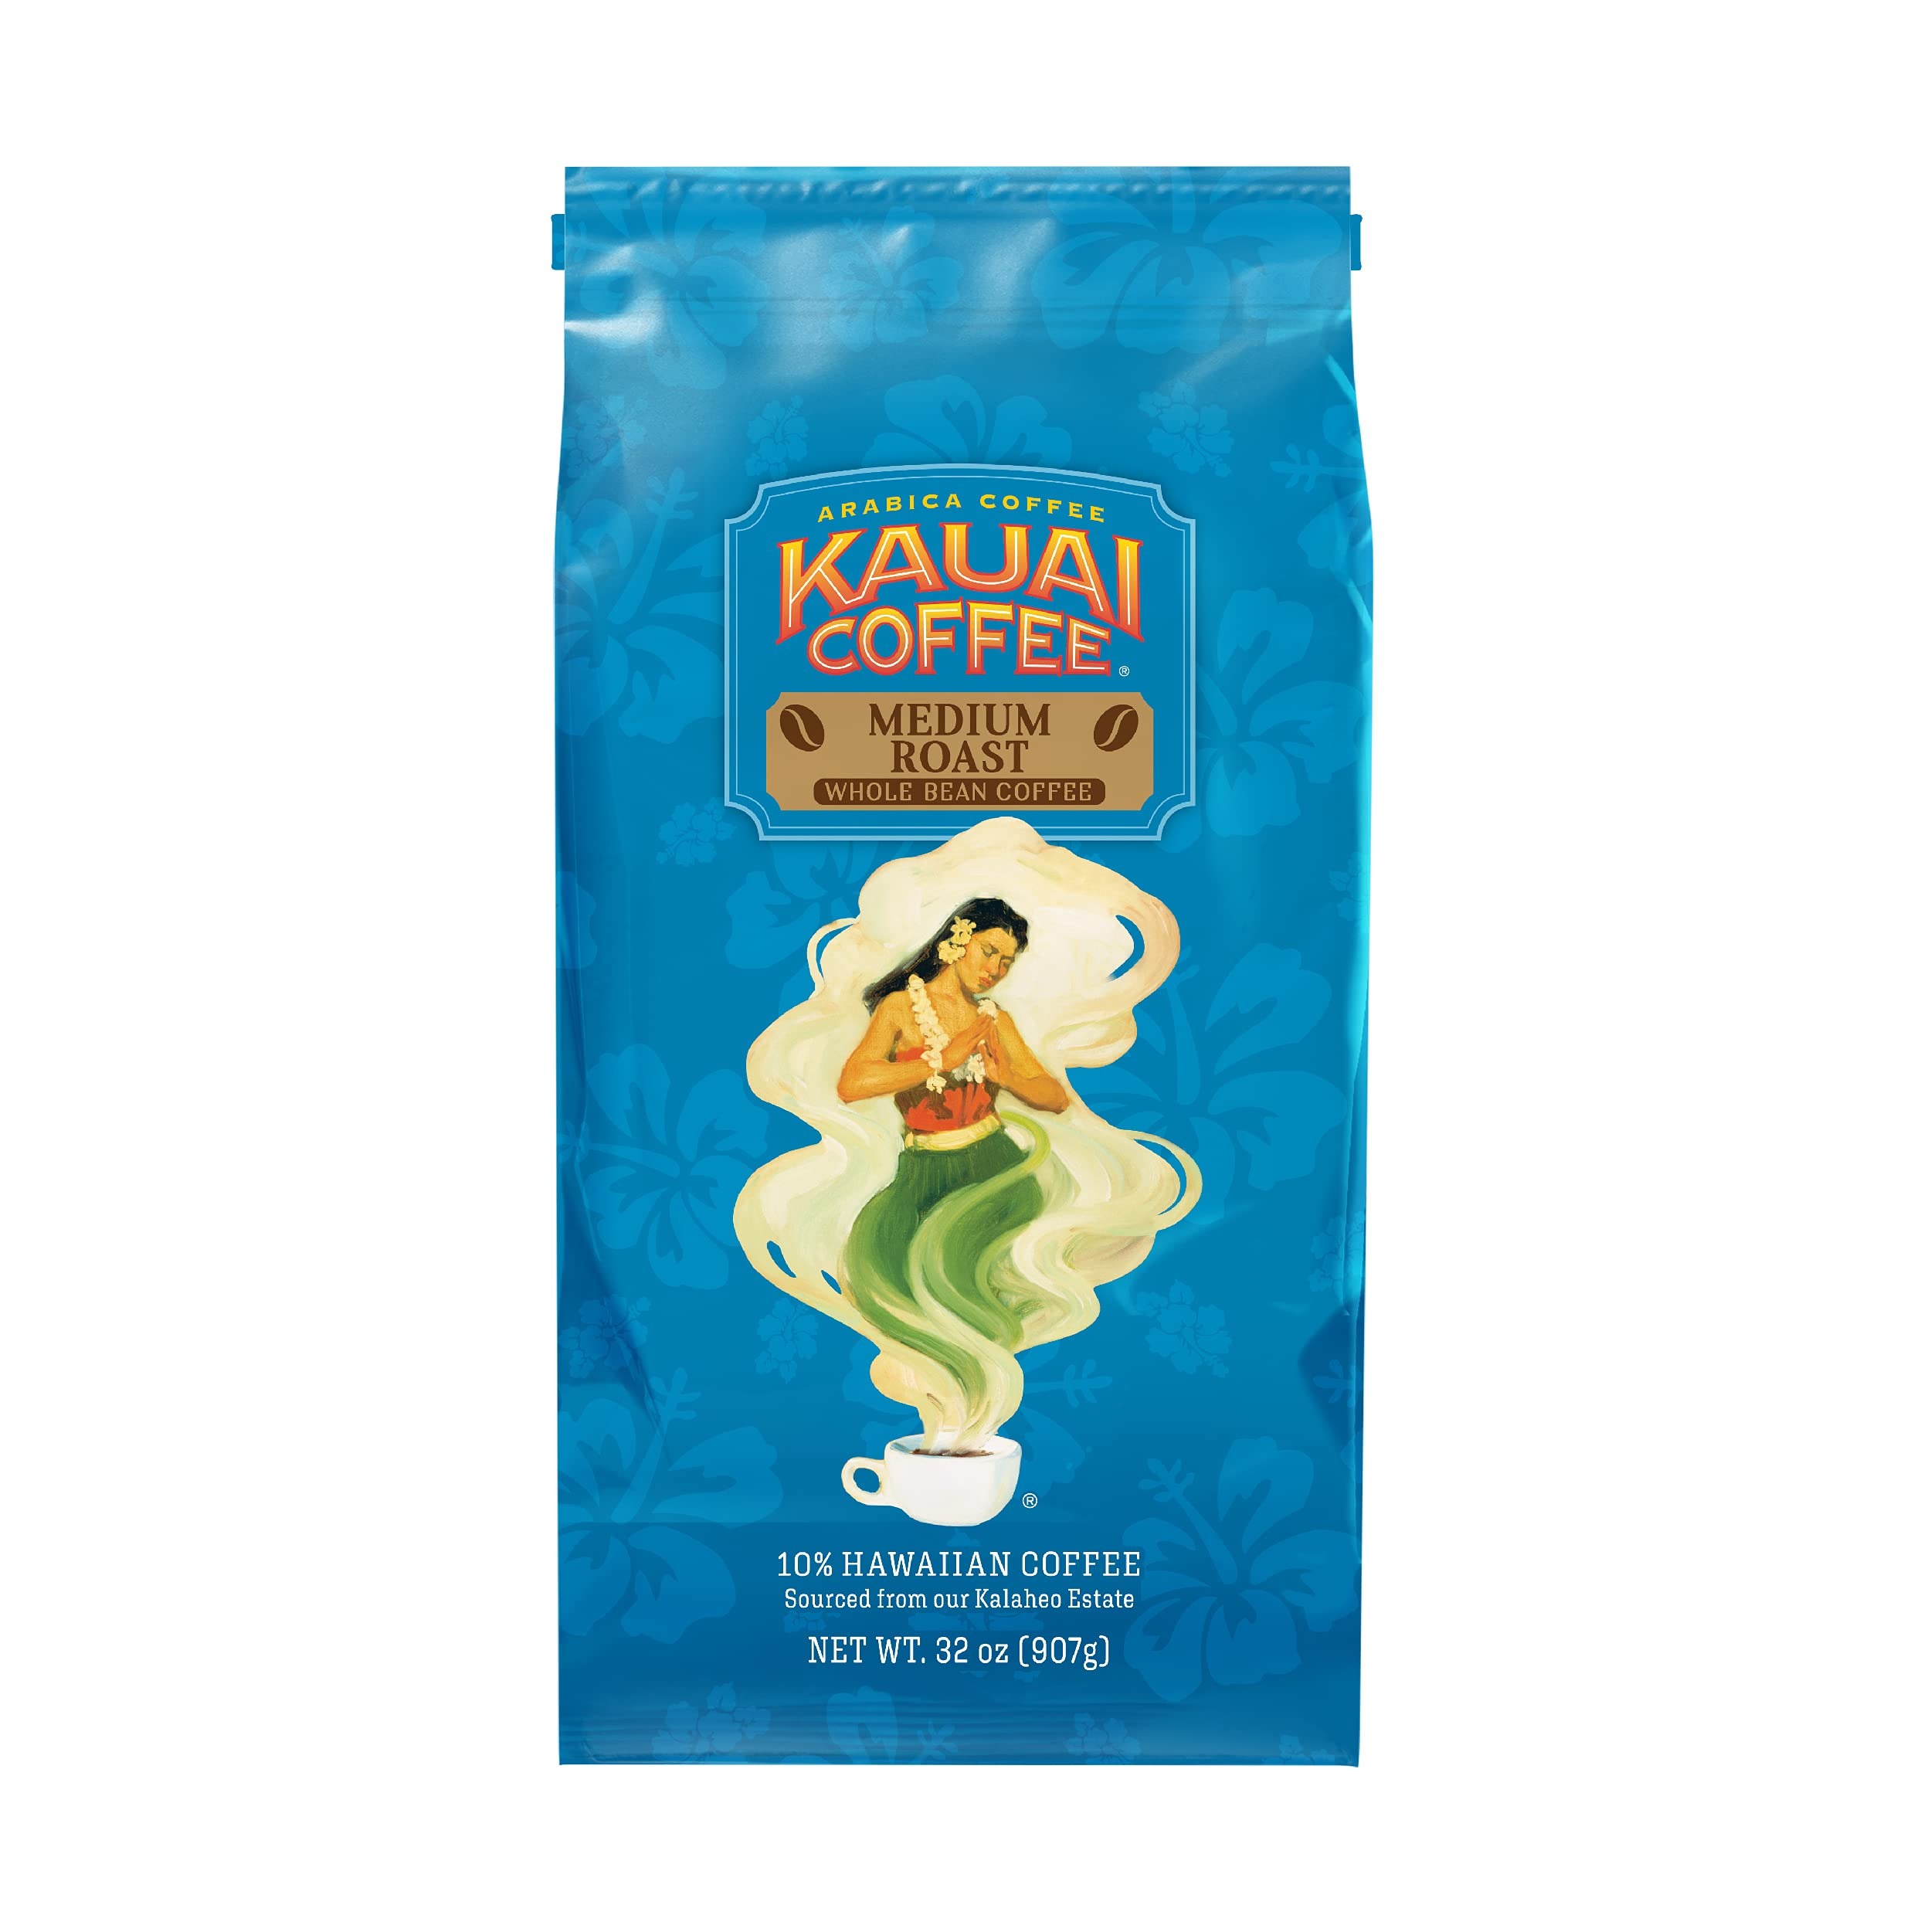
Item Name: Kauai Coffee Koloa Estate Medium Roast - Whole Bean Coffee, 32 oz. Package
Bullet Point 1: KOLOA ESTATE MEDIUM ROAST - Light floral notes and bright aroma makes this blend a true Taste of Paradise
Bullet Point 2: 10% HAWAIIAN ORIGIN COFFEE - Taste Paradise One Cup at a Time with our Hawaiian coffee
Bullet Point 3: WHOLE COFFEE BEANS – Our whole coffee beans are roasted to perfection and ready to be freshly ground; 32 oz package
Bullet Point 4: "ARABICA COFFEE - The whole bean coffee in medium roast has a smooth taste with no bitterness"
Bullet Point 5: "KAUAI COFFEE COMPANY ESTATE - Hawaii’s largest coffee estate is open year-round offering farm tours and coffee tastings"
Value: 32.0
Unit: Ounce

Price: 10.7